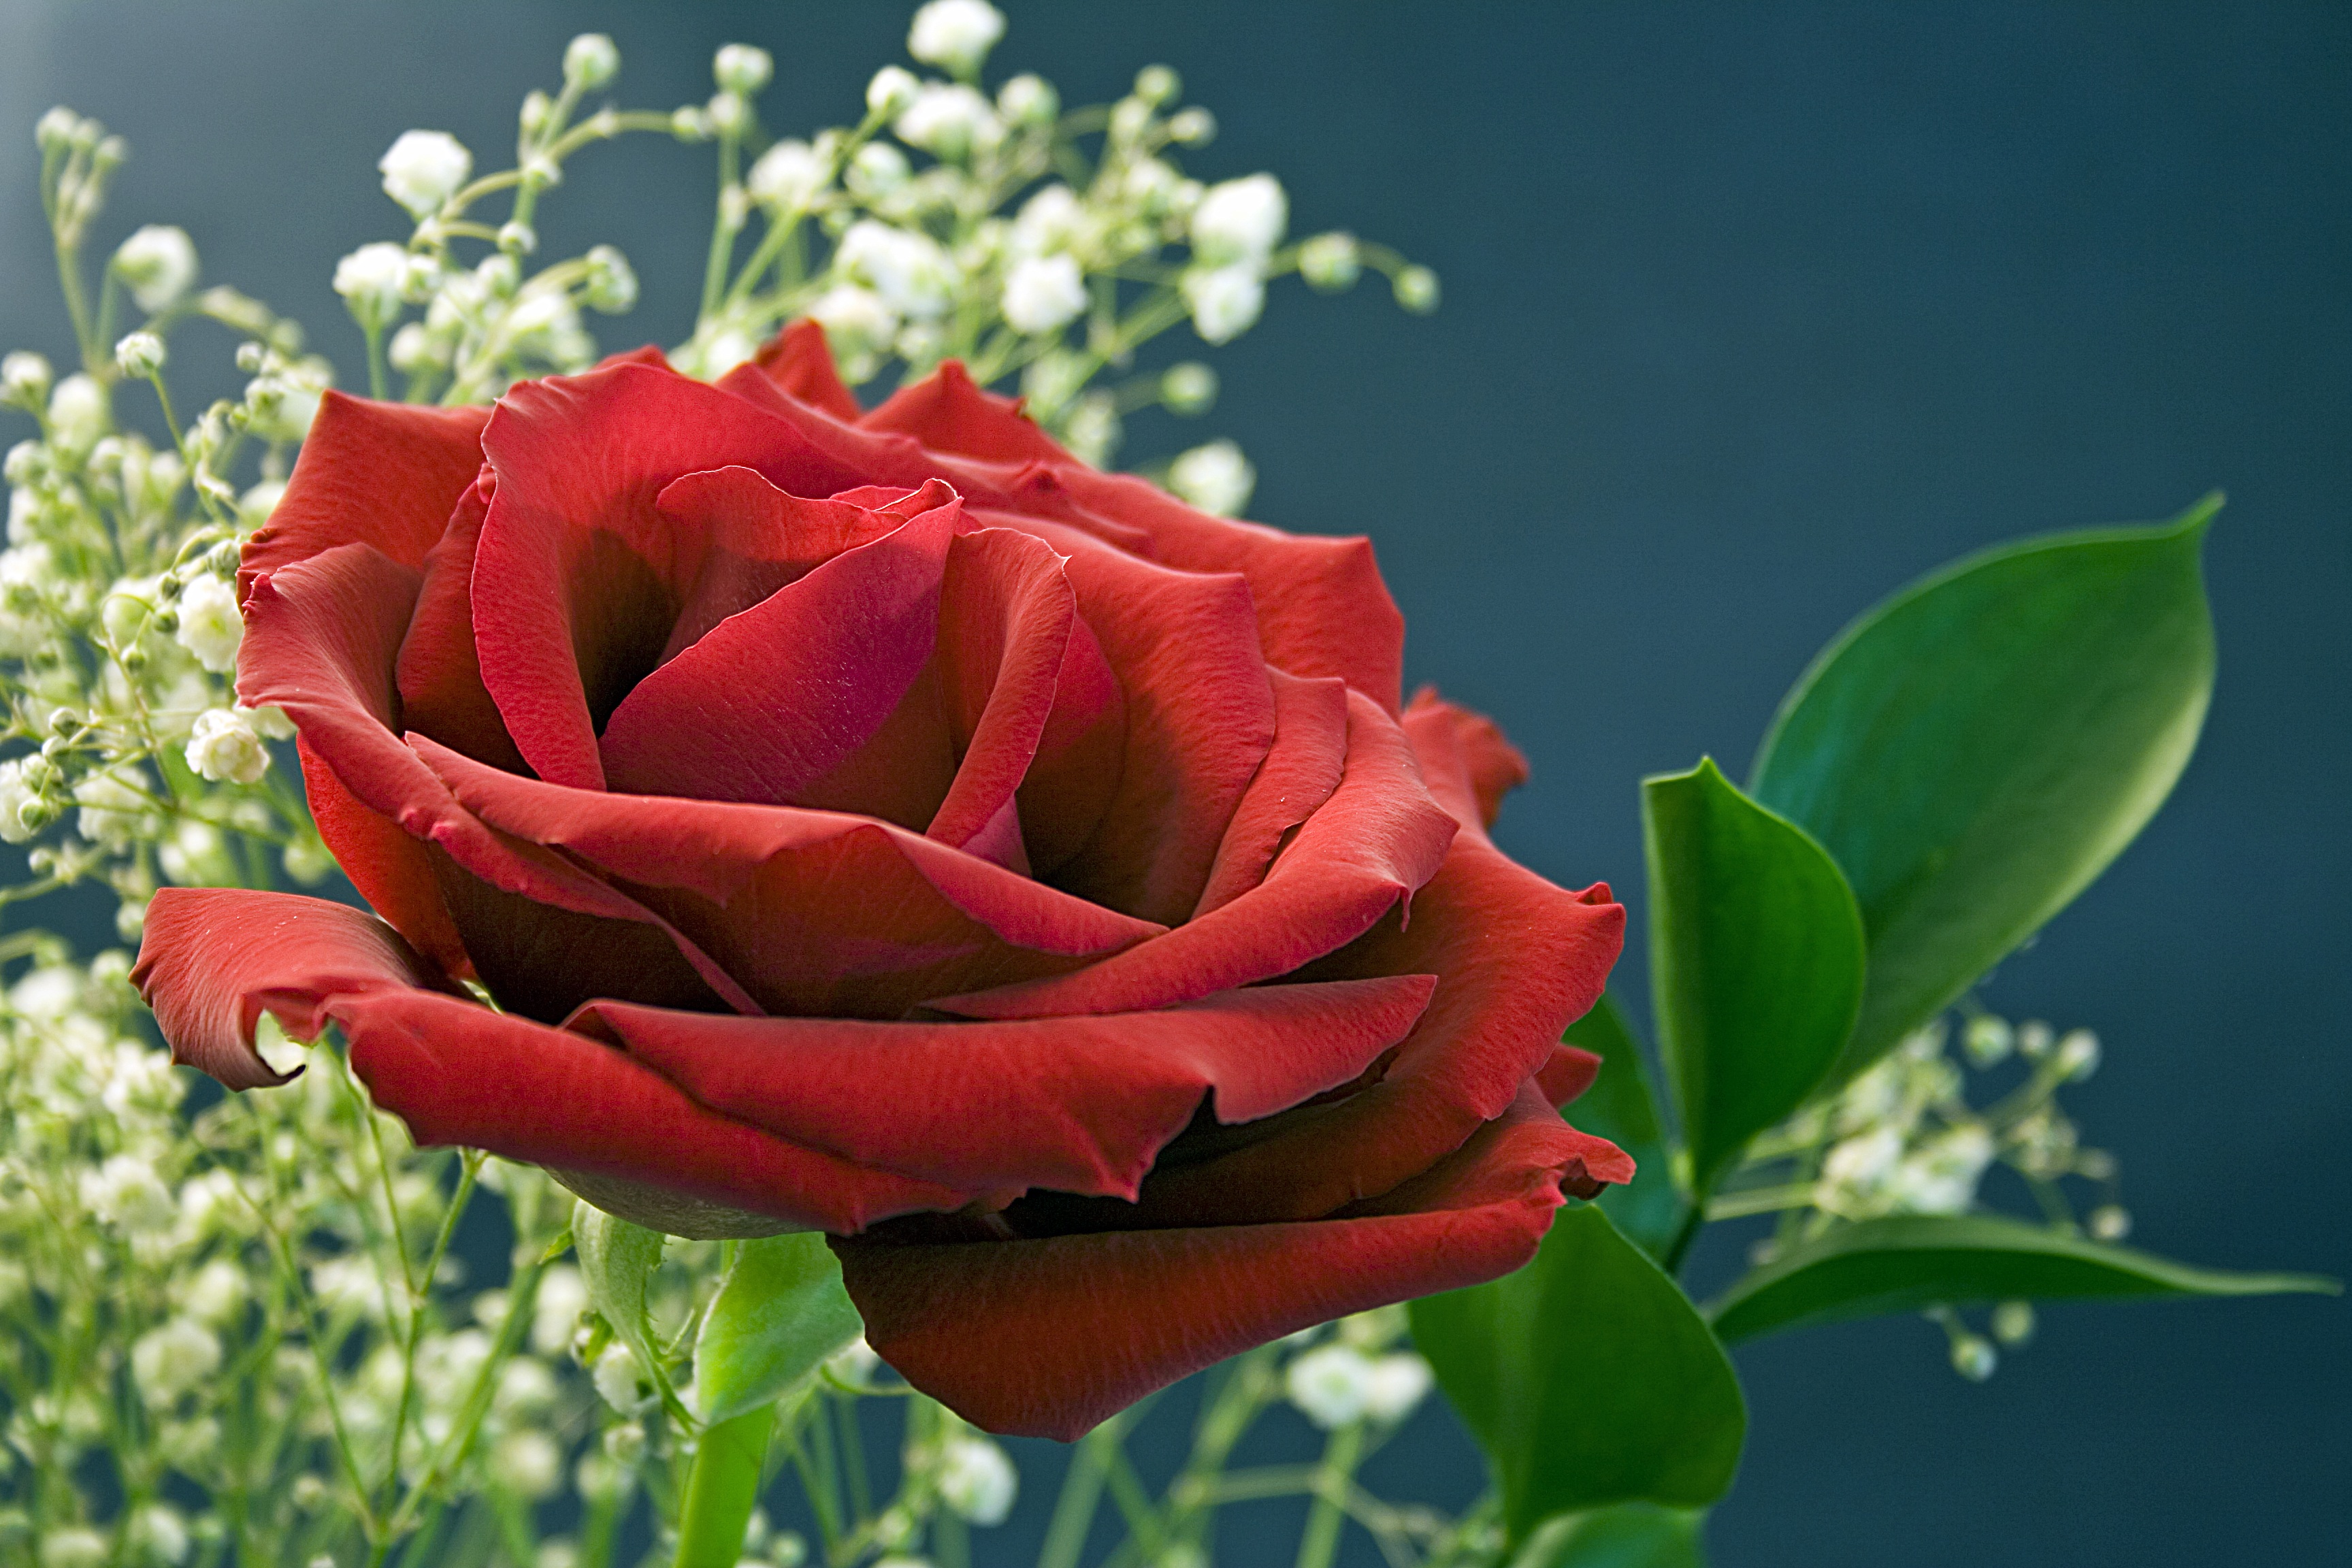
nature, blossom, plant, photography, flower, petal, bloom, love, bouquet, rose, red, natural, romance, romantic, flora, leaves, petals, elegant, valentine, floristry, floribunda, macro photography, flowering plant, garden roses, rose family, red roses, plant stem, land plant